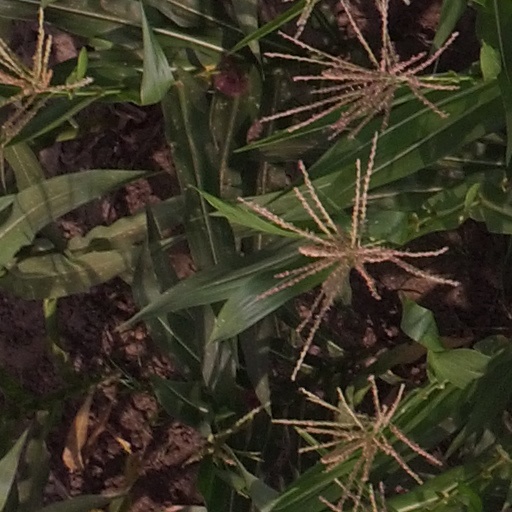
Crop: maize; corn